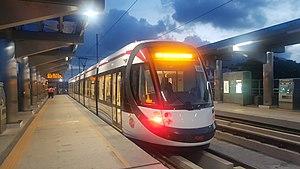
Le Métro express de Maurice, aussi connu sous le nom « Metro Express » en anglais, est un système de transport en commun de type SLR actuellement en construction à l'Île Maurice. Il relie Port-Louis à Rose Hill depuis septembre 2019. la ligne sera étendue jusqu'à Curepipe dès septembre 2021.